Black Star Gate

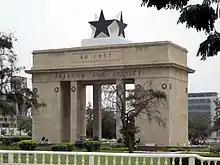
The Black Star Gate in Accra

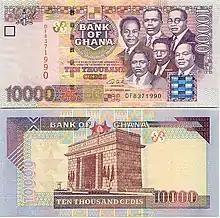
Black Star Gate on the reverse of a 2002 10000 Cedis banknote

The Black Star Gate is part of the Independence Square now known as the Black Star Square in Accra. It is located at the center of the square where parades are held. The Black Star Gate is a monument topped by the Black Star of Africa. The five-pointed star represents Africa in general and particularly Ghana itself. It has the inscription "AD 1957" and "Freedom and Justice". The Black Star Gate was commissioned by Kwame Nkrumah to indicate the country's supreme power to control its own affairs.